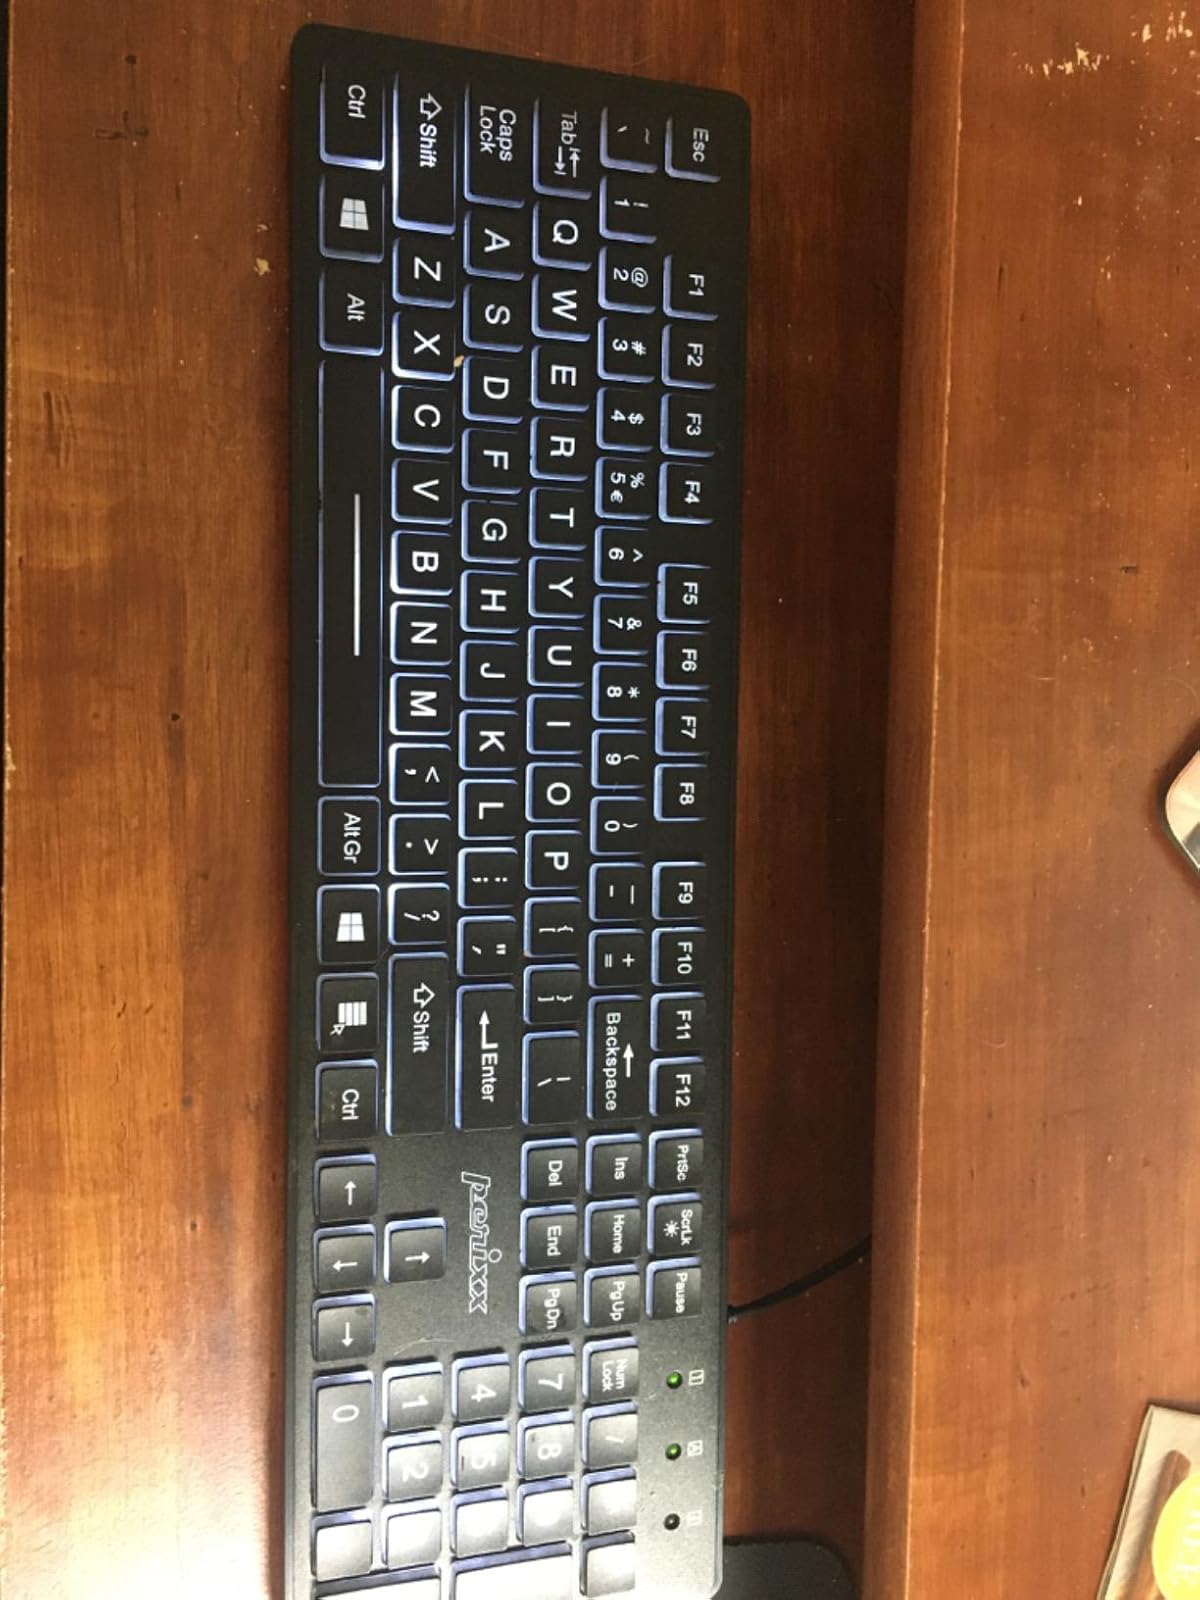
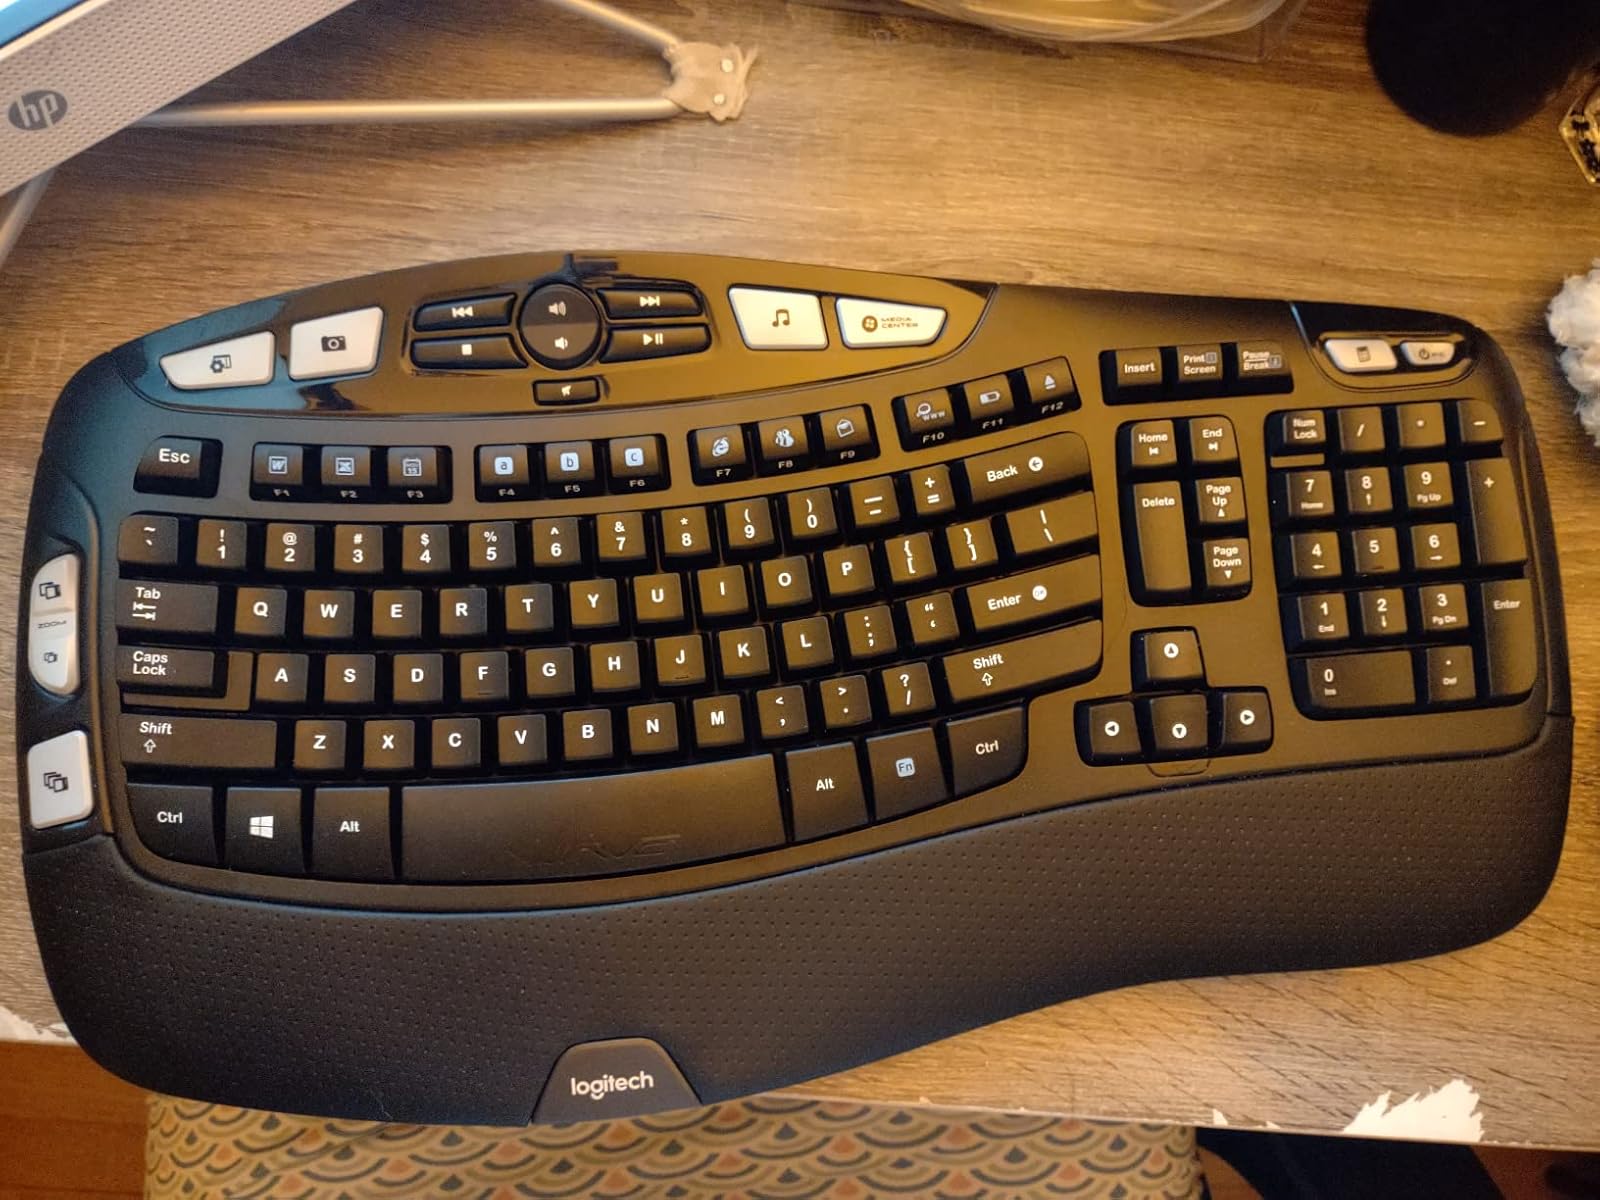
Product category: keyboard
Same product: no